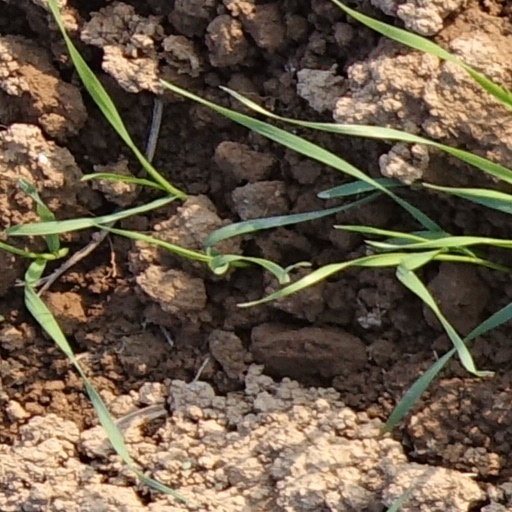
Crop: wheat